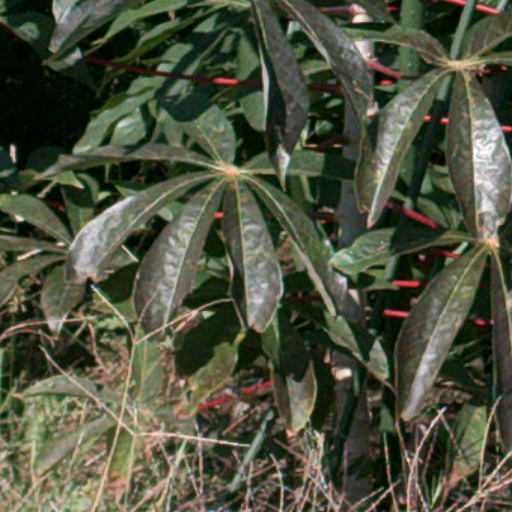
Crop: cassava